Chipping Norton railway station

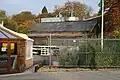
Former station stable building, now surrounded by subsequent industrial development

The site that was once occupied by the station and goods yard is now part of an industrial estate; only the stable remains. The tunnel through the hill and bridge for the road still exist, but the tunnel has been closed and has become flooded due to the filling-in of the bridge.